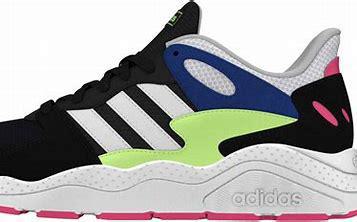
Brand: Adidas
Model: Crazychaos